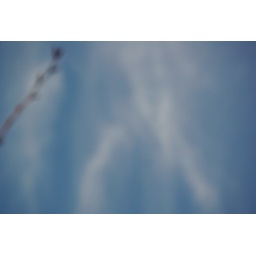
Single cherry tree branch set against the blue sky.(thx to all who comment and favorite this pic!)highest Explore: &lt;b&gt;#34&lt;/b&gt;